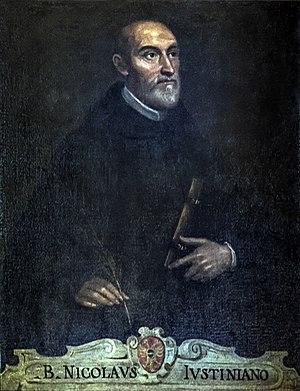
La famille Giustiniani est une importante famille italienne originaire de Venise installée ensuite à Gênes et qui eut des représentants, à différentes époques, à Naples et dans plusieurs îles de la Méditerranée.